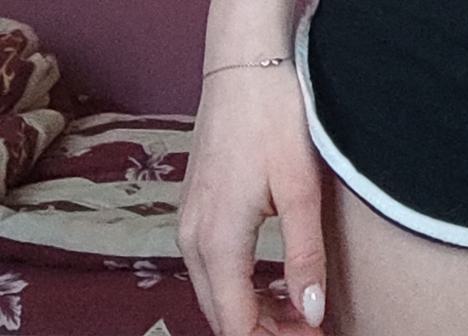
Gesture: no_gesture